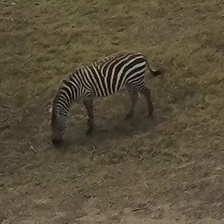
Pose orientation: left